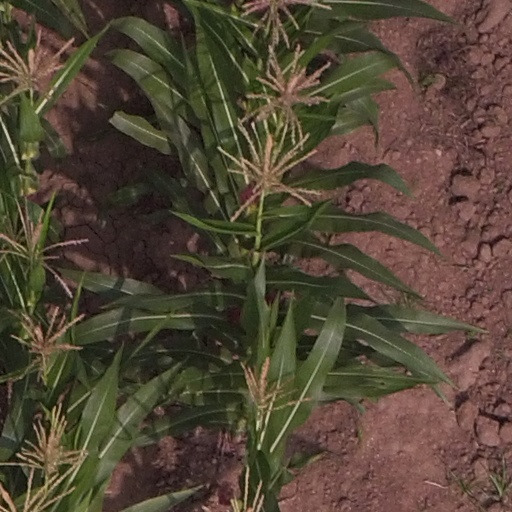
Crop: maize; corn